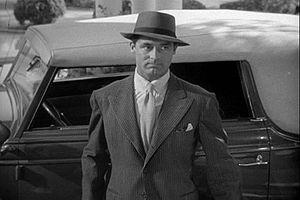
Indiscrétions est un film américain réalisé par George Cukor, sorti en 1940.